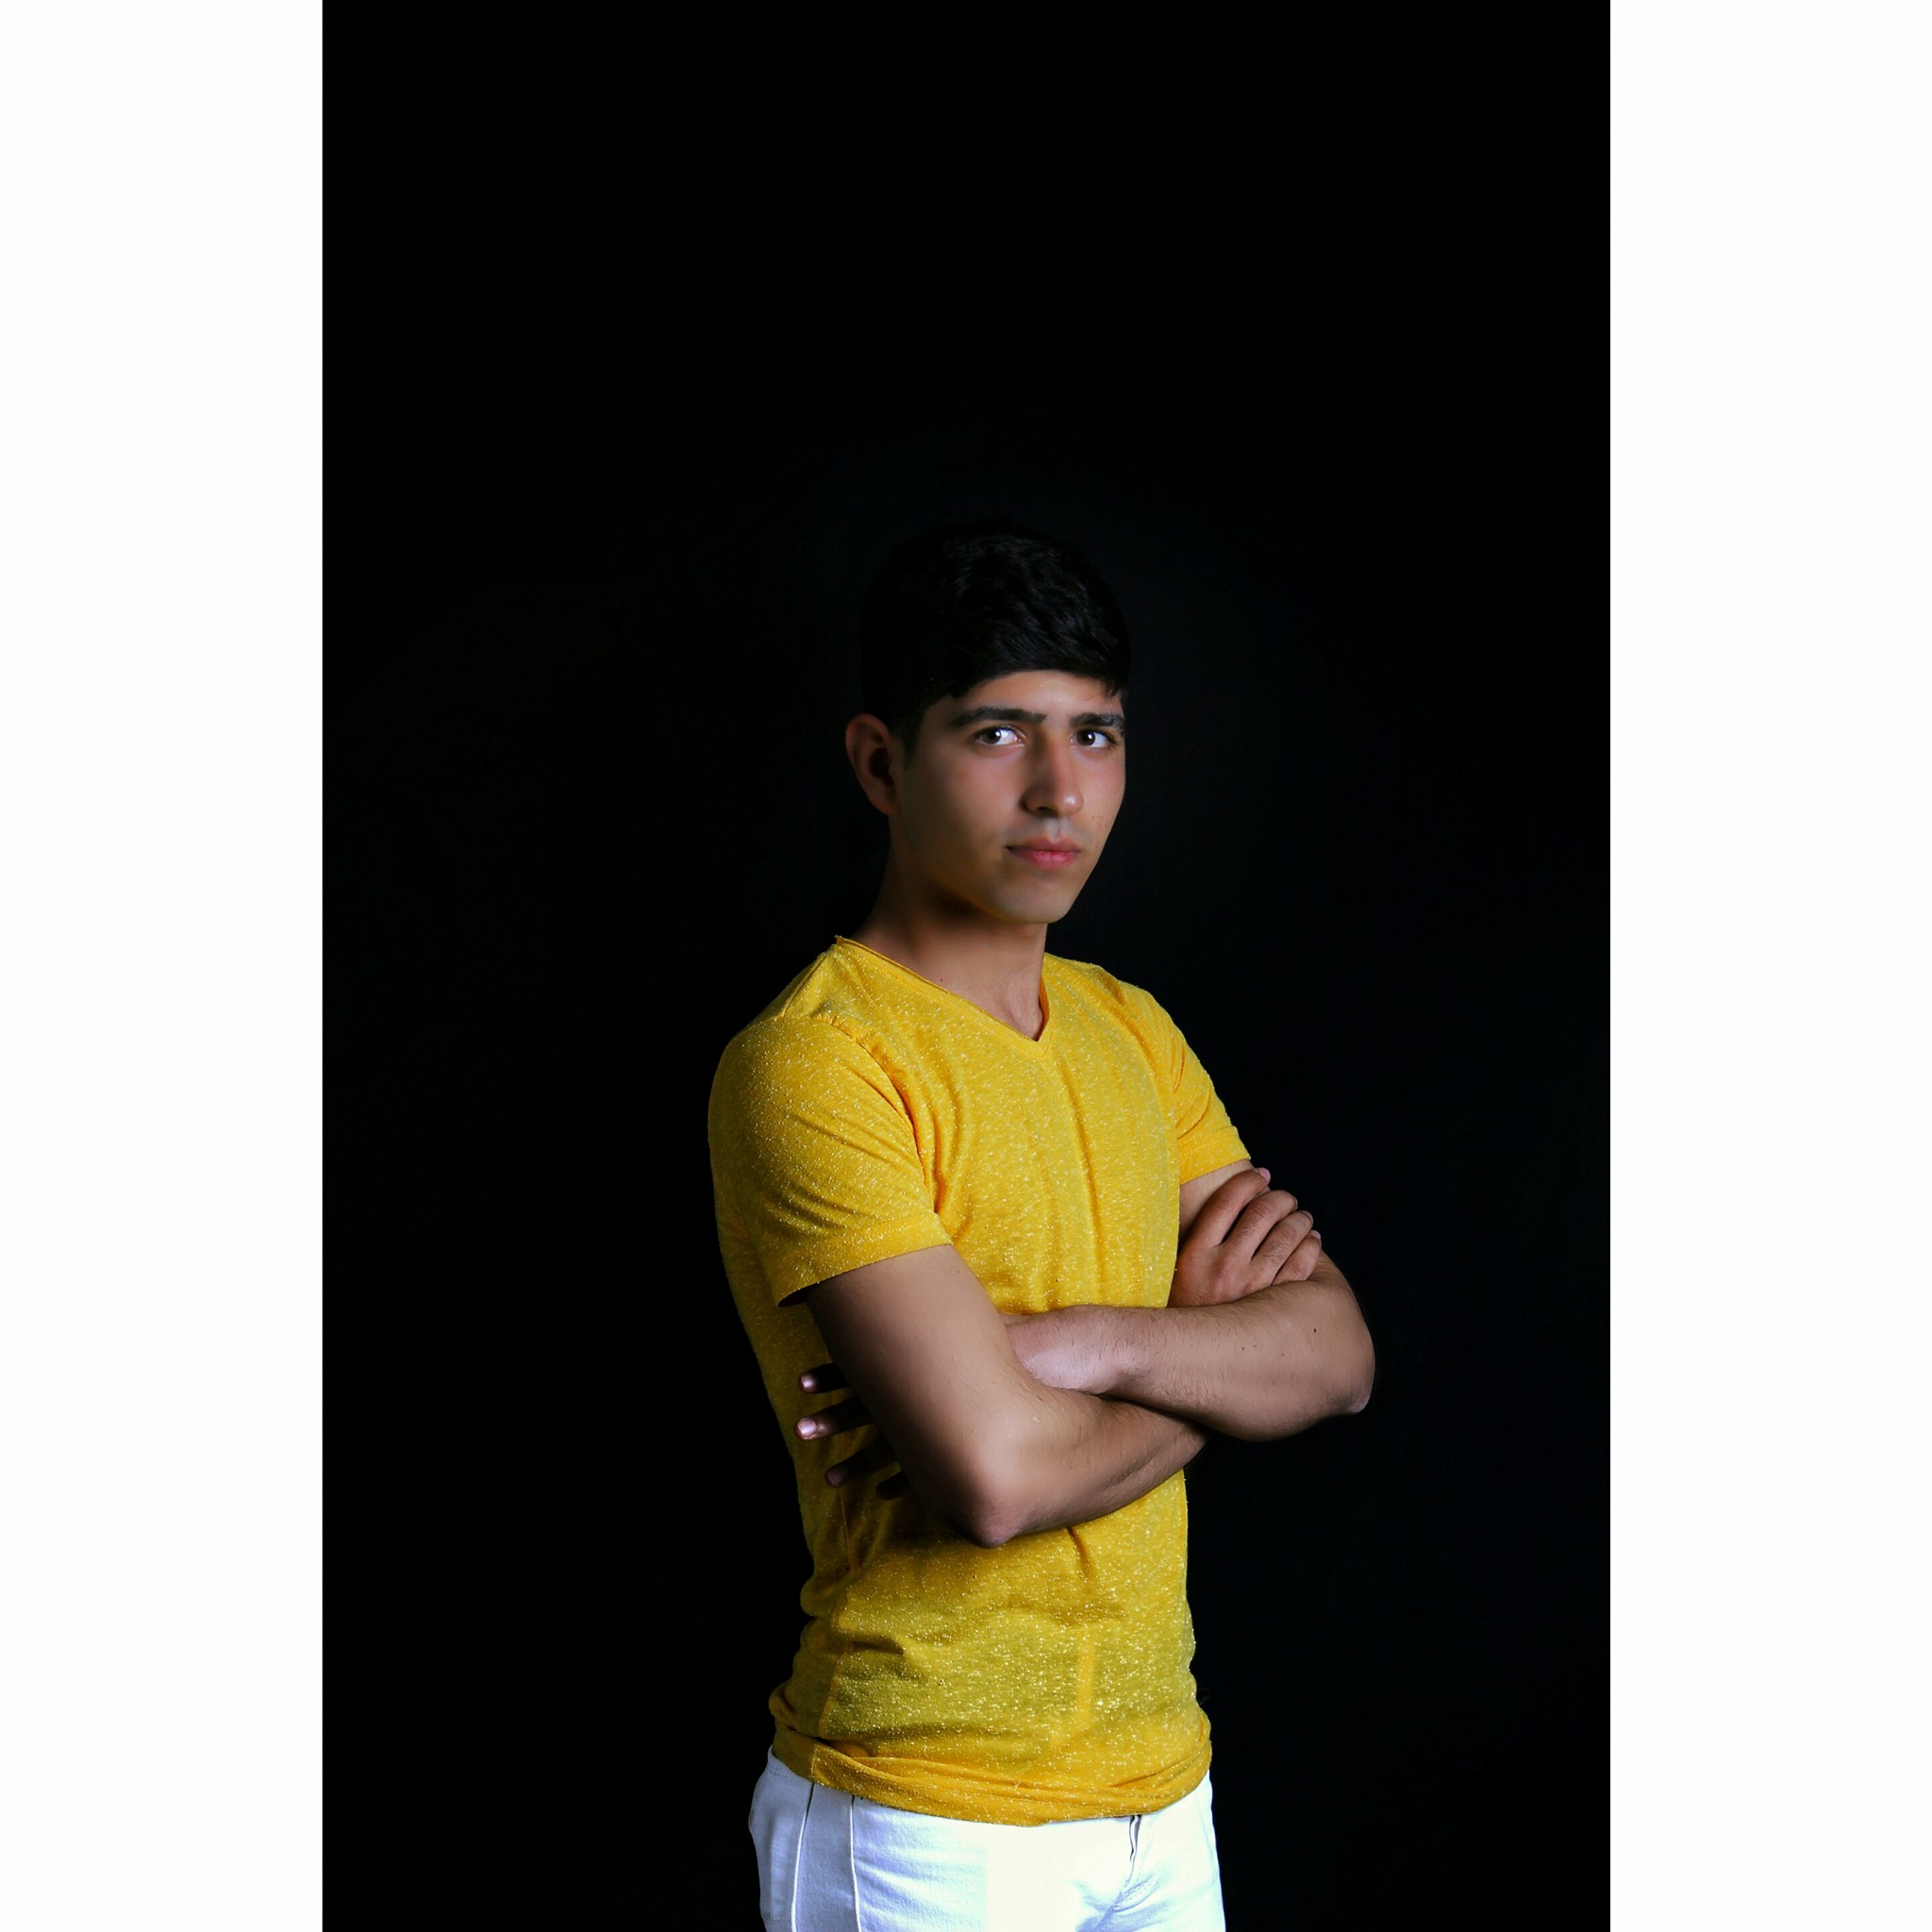
photography, t shirt, yellow, standing, shoulder, sleeve, outerwear, neck, arm, joint, muscle, product